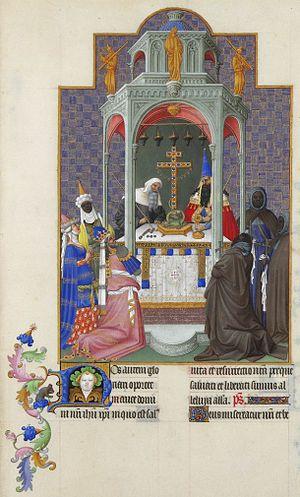
Les calendriers liturgiques chrétiens comportent différentes Fêtes de la Croix qui célèbrent toutes la Croix ayant servi à la crucifixion de Jésus-Christ. Alors que le Vendredi saint commémore la Passion du Christ et sa crucifixion, ces jours de fête honorent la Croix elle-même comme instrument du Salut. L'Exaltation de la Très Sainte Croix est une des Douze Grandes Fêtes.